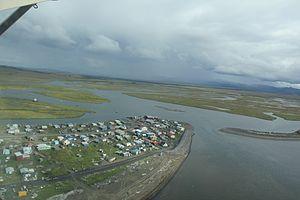
La rivière Unalakleet est une rivière au nord-ouest de l'Alaska, aux États-Unis. Située dans la Région de recensement de Nome, elle est longue de 90 milles. Elle prend sa source dans les montagnes Kaltag et se jette dans le Norton Sound au niveau du village d'Unalakleet.